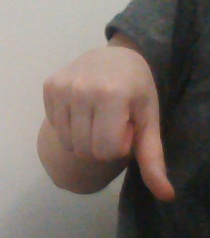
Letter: waw